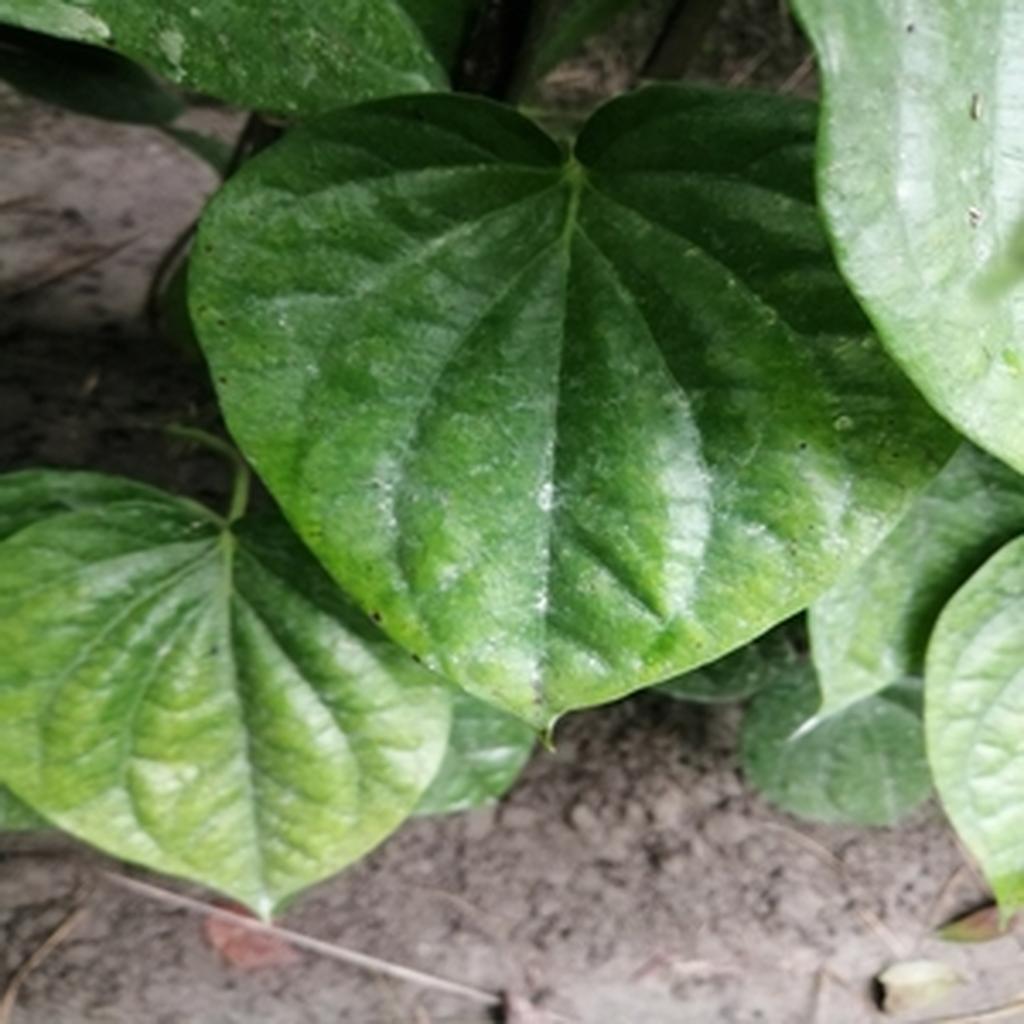
Label: Leaf_Spot